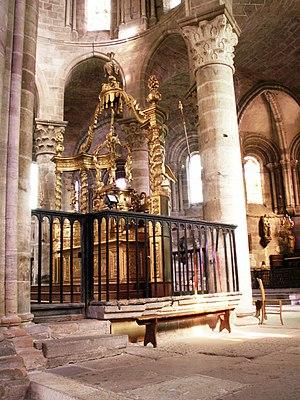
Barrière de choeur et autel majeur de Brioude
La basilique Saint-Julien est une basilique dite de style roman auvergnat située à Brioude, dans le département français de la Haute-Loire en région Auvergne-Rhône-Alpes. Classée en tant que monument historique en 1840, la basilique possède trois étoiles au Guide vert de Michelin depuis 2017.